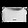
Label: Bag